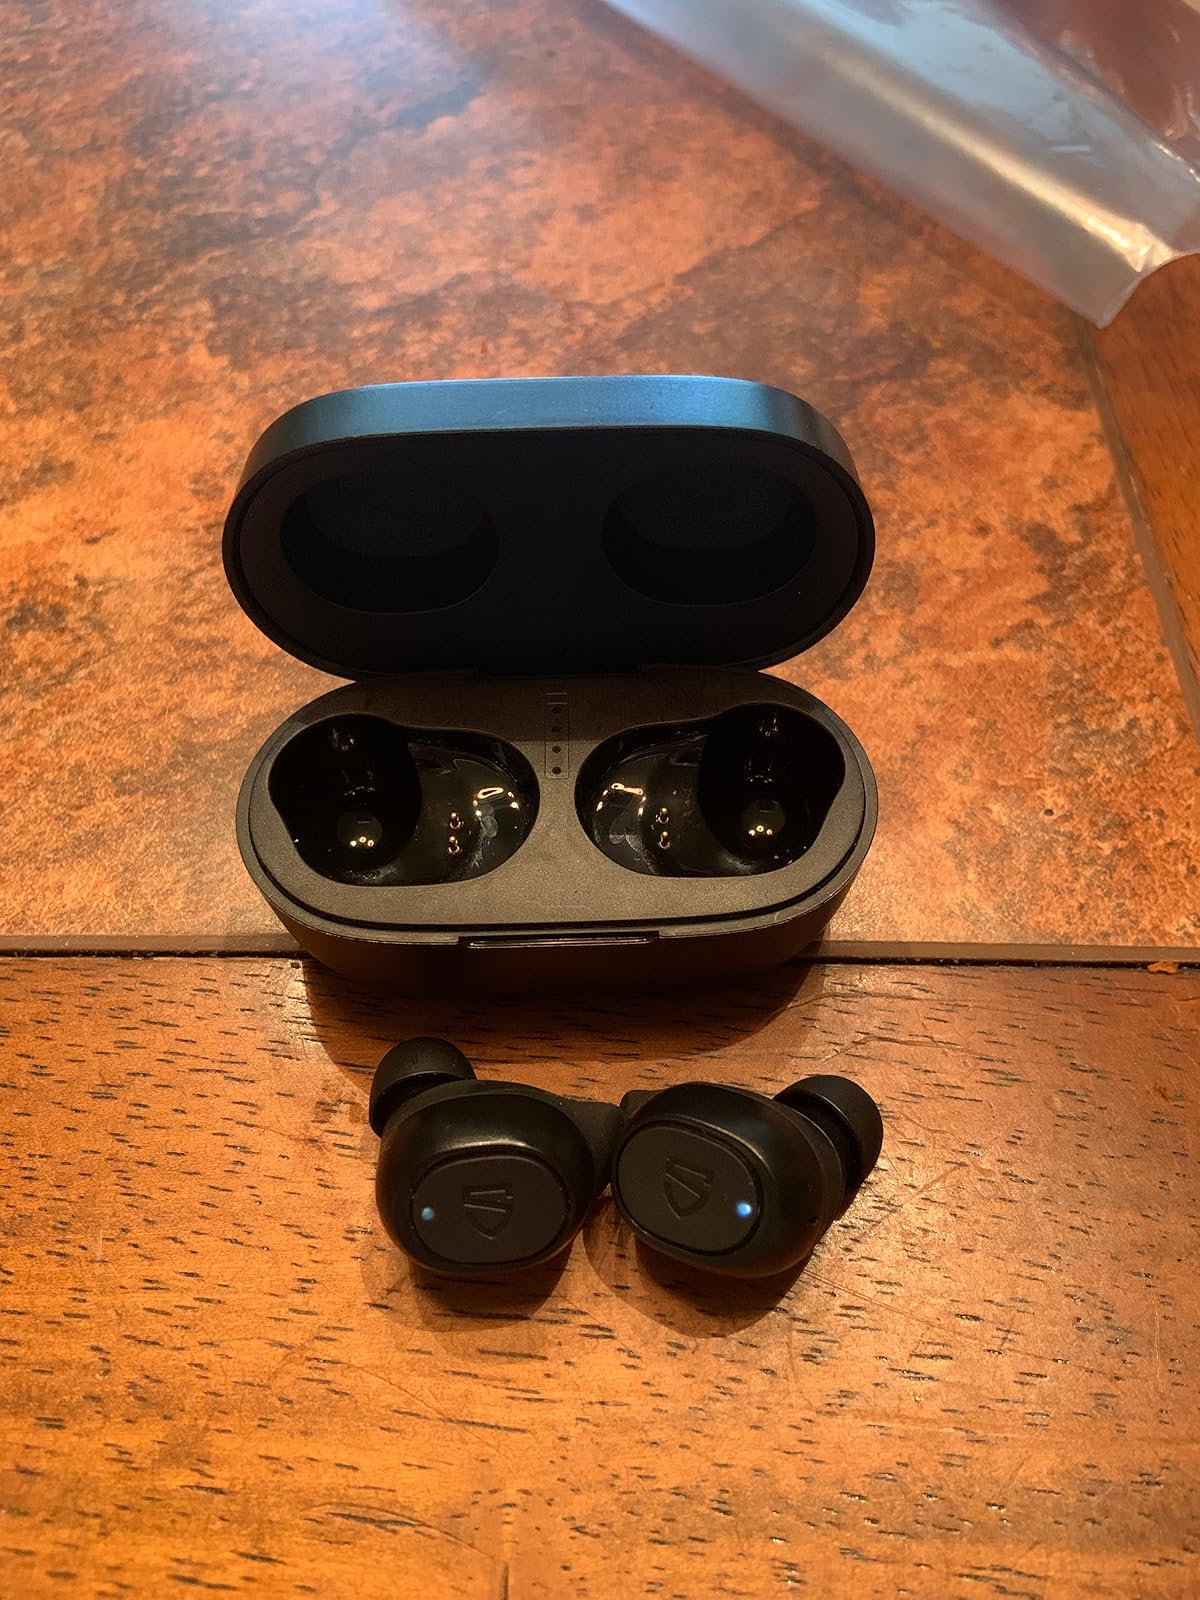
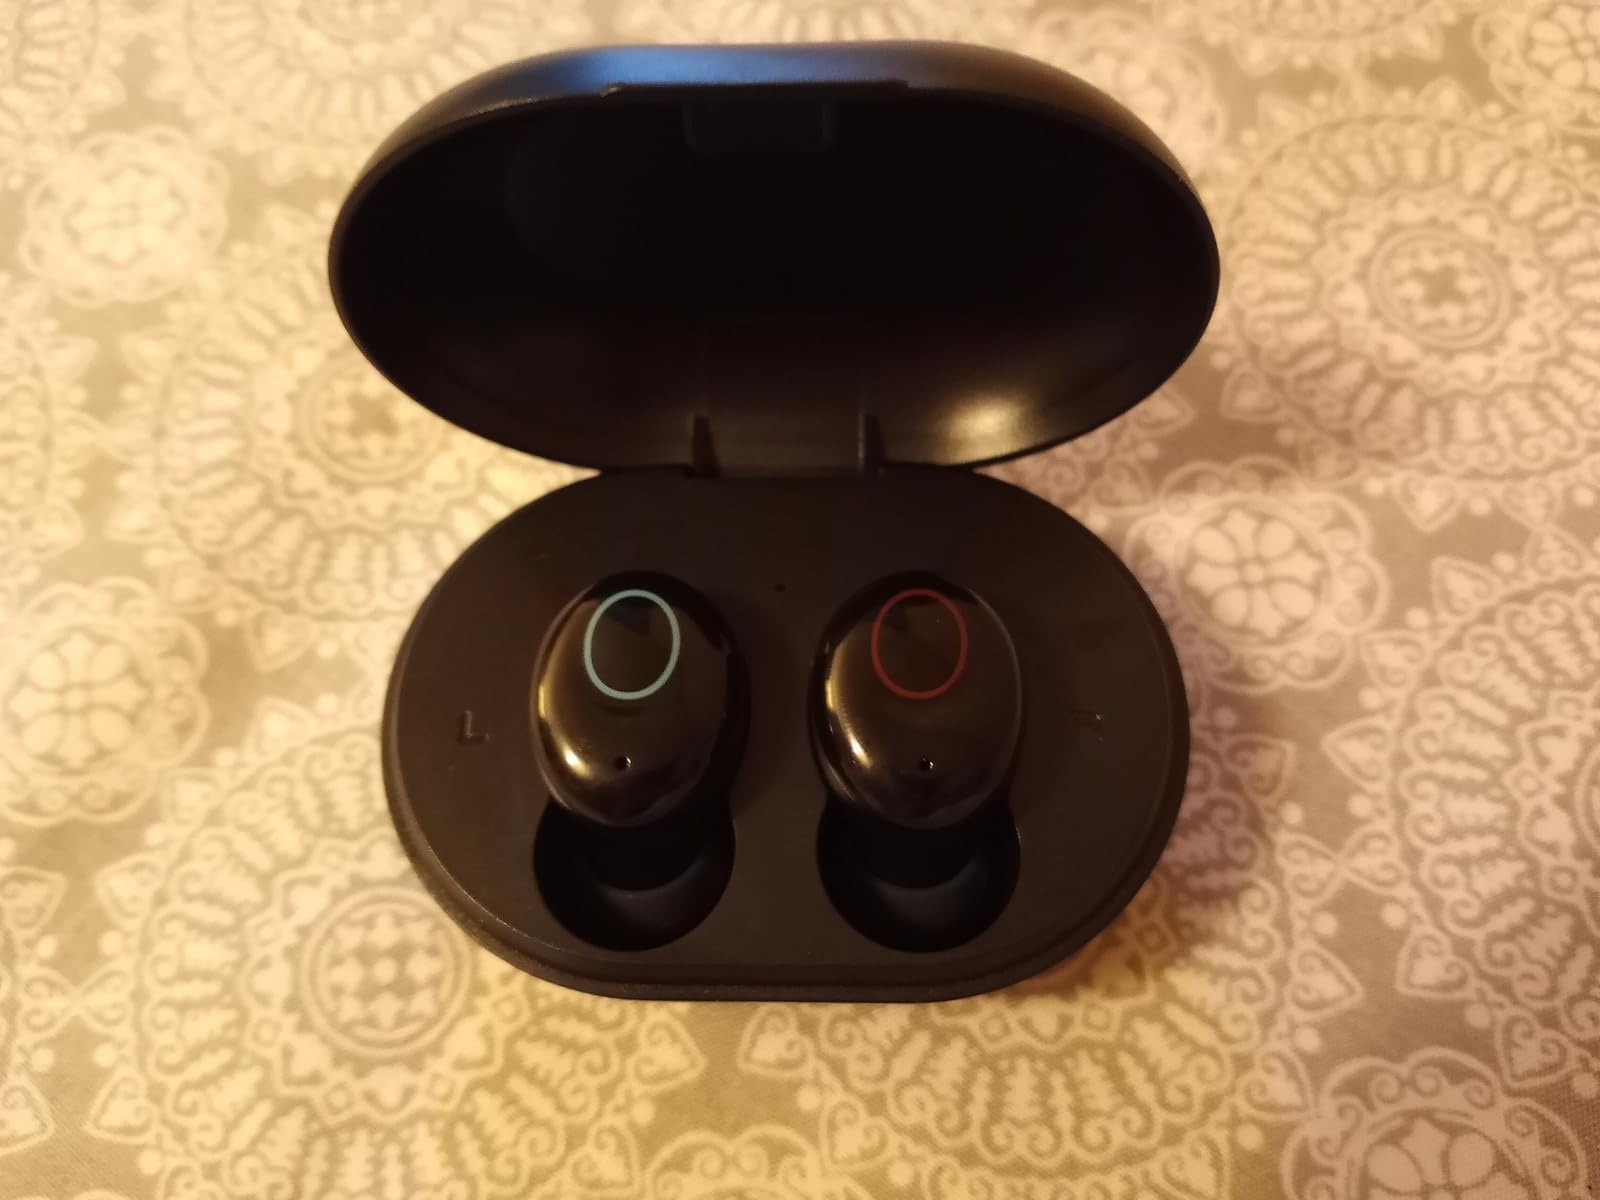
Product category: earbuds
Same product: no